The Walking Dead season 8

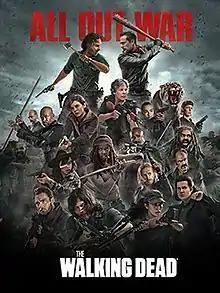
Promotional poster art

The eighth season of "The Walking Dead", an American post-apocalyptic horror television series on AMC, premiered on October 22, 2017, and concluded on April 15, 2018, consisting of 16 episodes. Developed for television by Frank Darabont, the series is based on the eponymous series of comic books by Robert Kirkman, Tony Moore, and Charlie Adlard. The executive producers are Kirkman, David Alpert, Scott M. Gimple, Greg Nicotero, Tom Luse, and Gale Anne Hurd, with Gimple as showrunner for his fifth and final season. The eighth season received mixed reviews from critics. It was nominated for multiple awards and won two, including Best Horror Television Series for the third consecutive year, at the 44th Saturn Awards.